Annabella Drummond

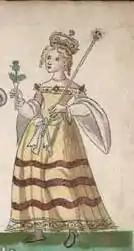
Queen Annabella pictured in the Forman Armorial, 1562

Annabella Drummond ( - c. October 1401) was Queen of Scots as the wife of King Robert III. Reigning as consort from 1390 until her death in 1401, Annabella exercised considerable political influence, especially during the later years of her husband's reign. She was praised by her contemporaries, most notably by Andrew of Wyntoun.